Iwo Jima

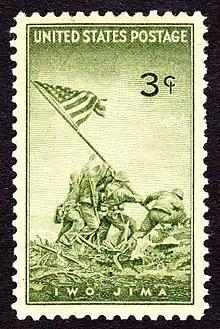
U.S. postage stamp, 1945 issue, commemorating the Battle of Iwo Jima.

Throughout 1944, Japan conducted a massive military buildup on Iwo Jima in anticipation of a U.S. invasion. In July 1944, the island's civilian population was forcibly evacuated, and no civilians have permanently settled on the island since.